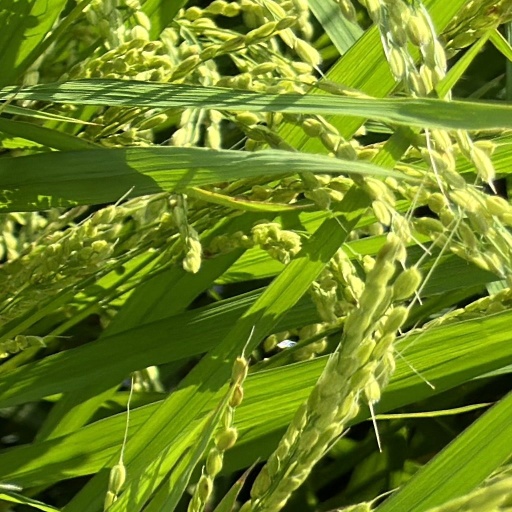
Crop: rice